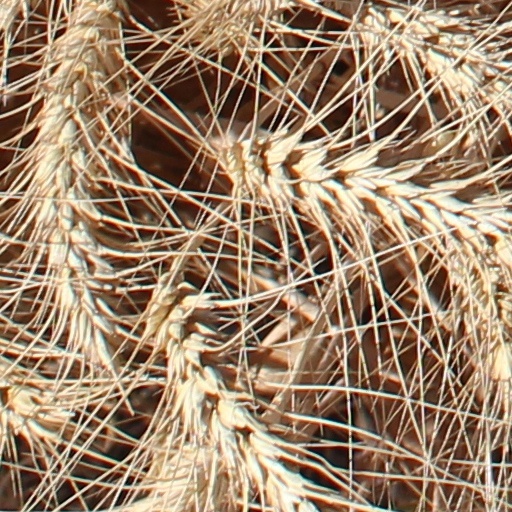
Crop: wheat